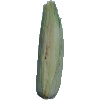
Label: Corn Husk 1